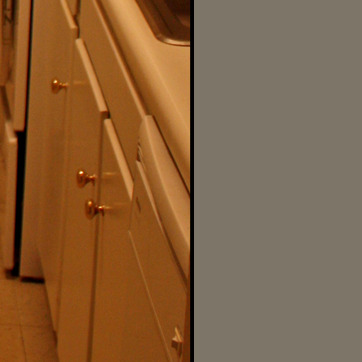
Material: other